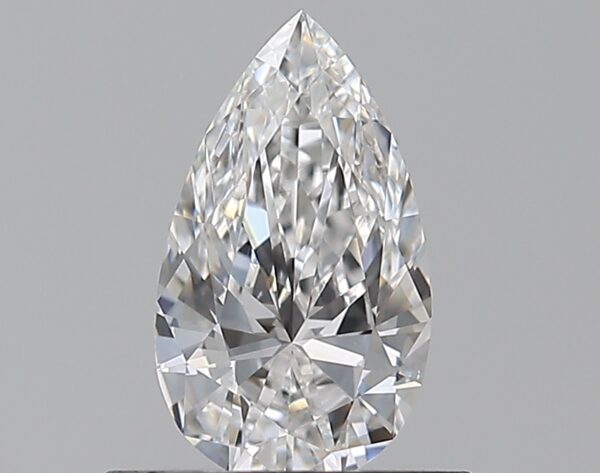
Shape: pear
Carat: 0.5
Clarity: VS1
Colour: E
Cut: EX
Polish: EX
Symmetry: VG
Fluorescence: N
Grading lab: GIA
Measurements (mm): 7.66 x 4.43 x 2.56